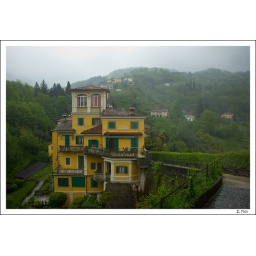
A colorful house in Tuscany